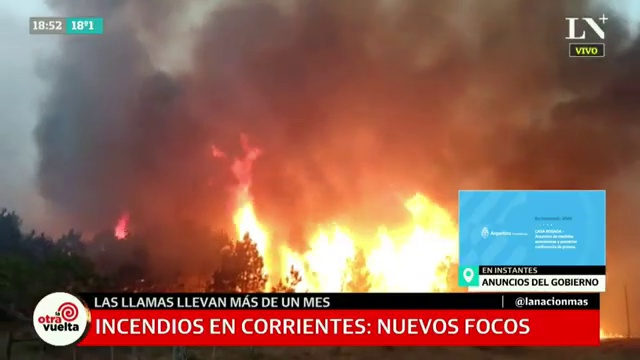
Fire: yes
Smoke: yes